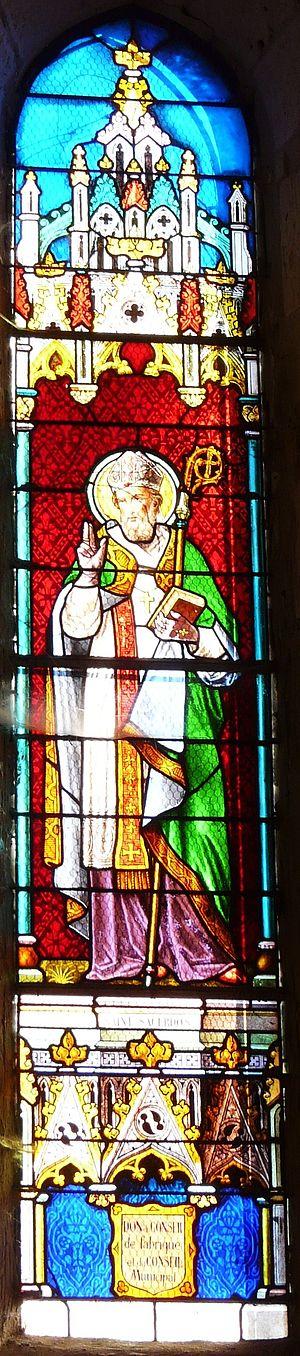
Vitrail représentant saint Sacerdos, chœur de l'église Saint-Jean-Baptiste, Fonroque, Dordogne, France.
Saint Sacerdos de Limoges, ou Sacerdos de Calviac, est un saint français, célébré le 5 mai.